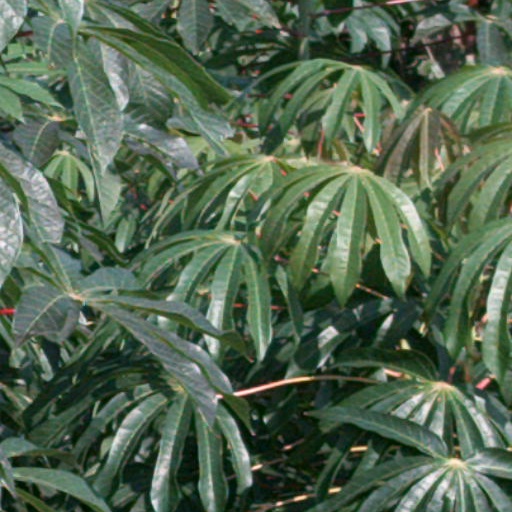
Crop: cassava